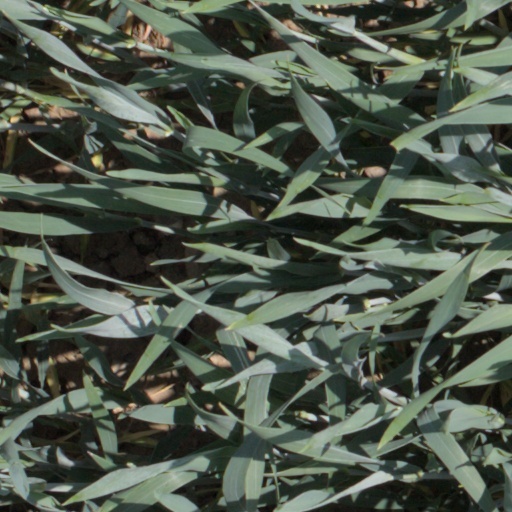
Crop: wheat